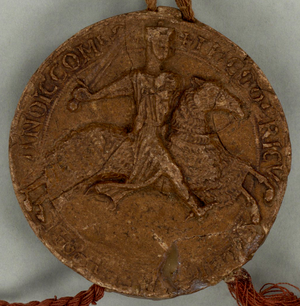
Sceau du comte Dirk (Theodericus) VII de la HollandeMagyar: Pecsét gróf Dirk (Theodericus) VII Hollandiában